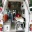
Label: ambulance